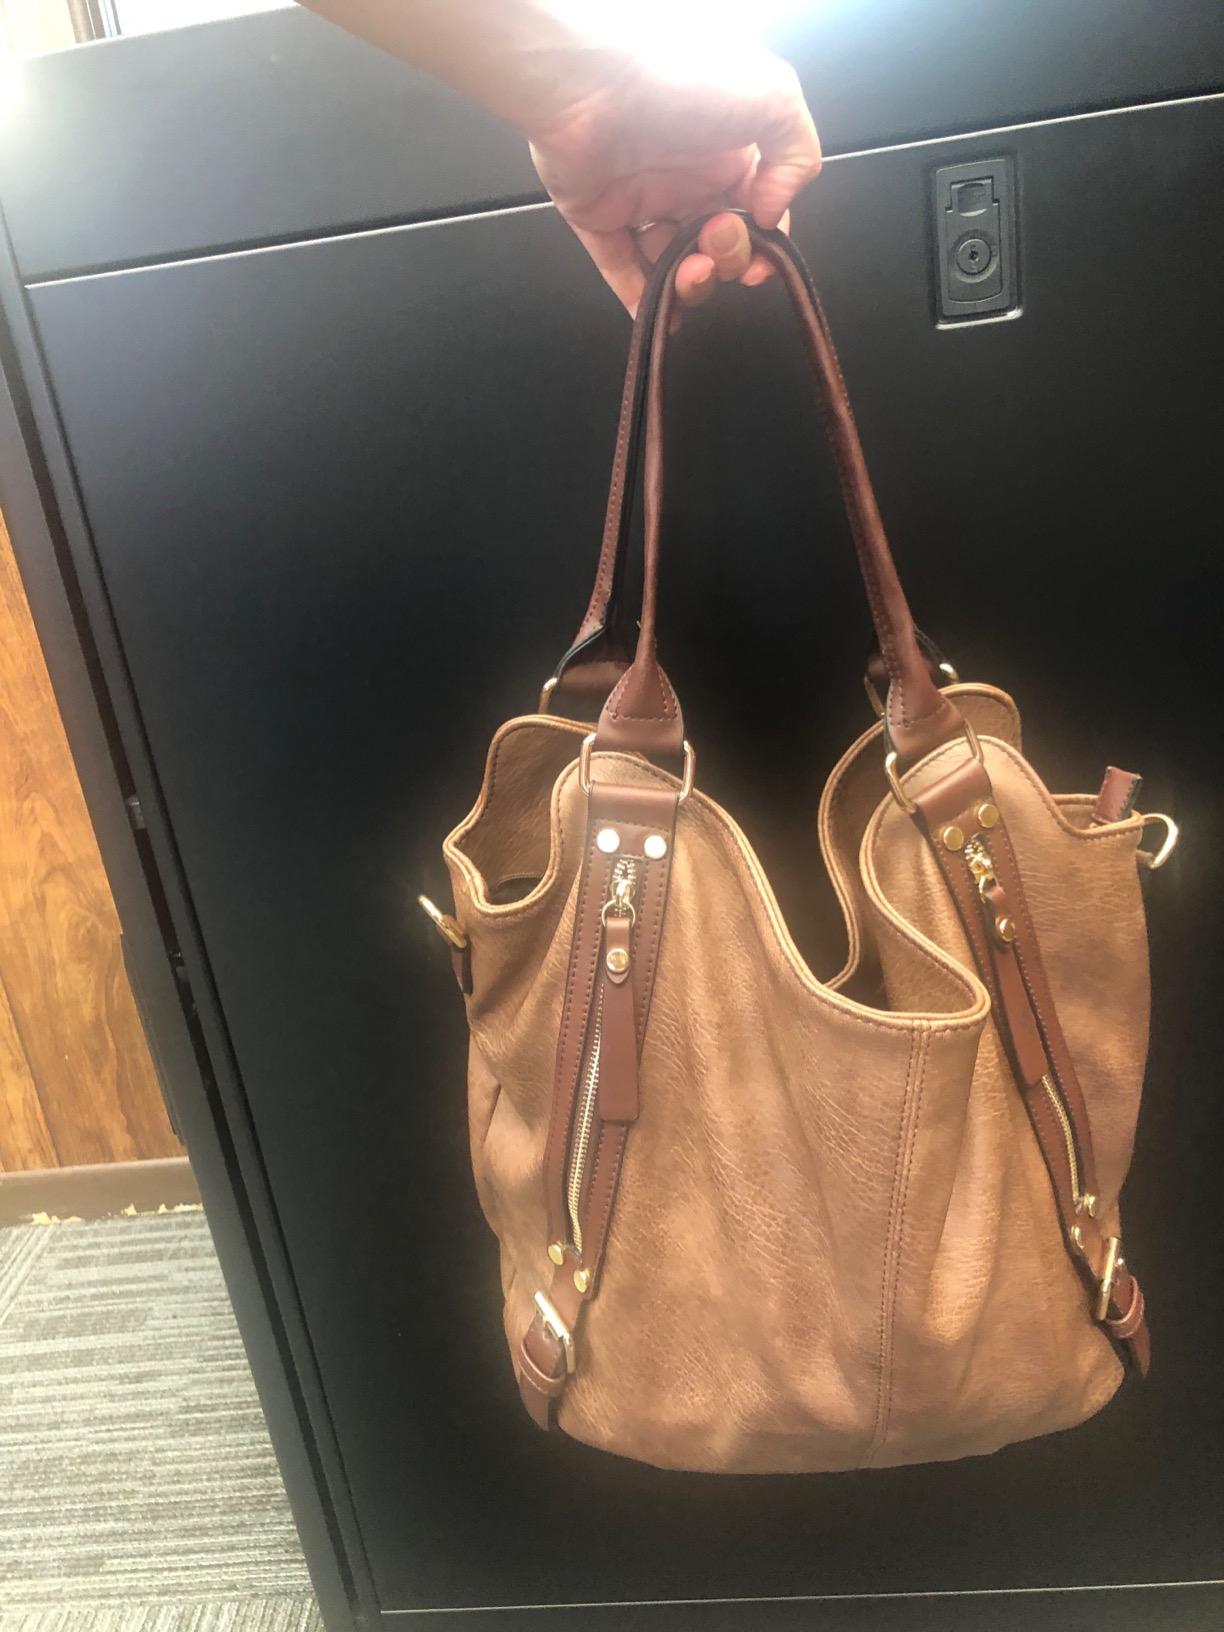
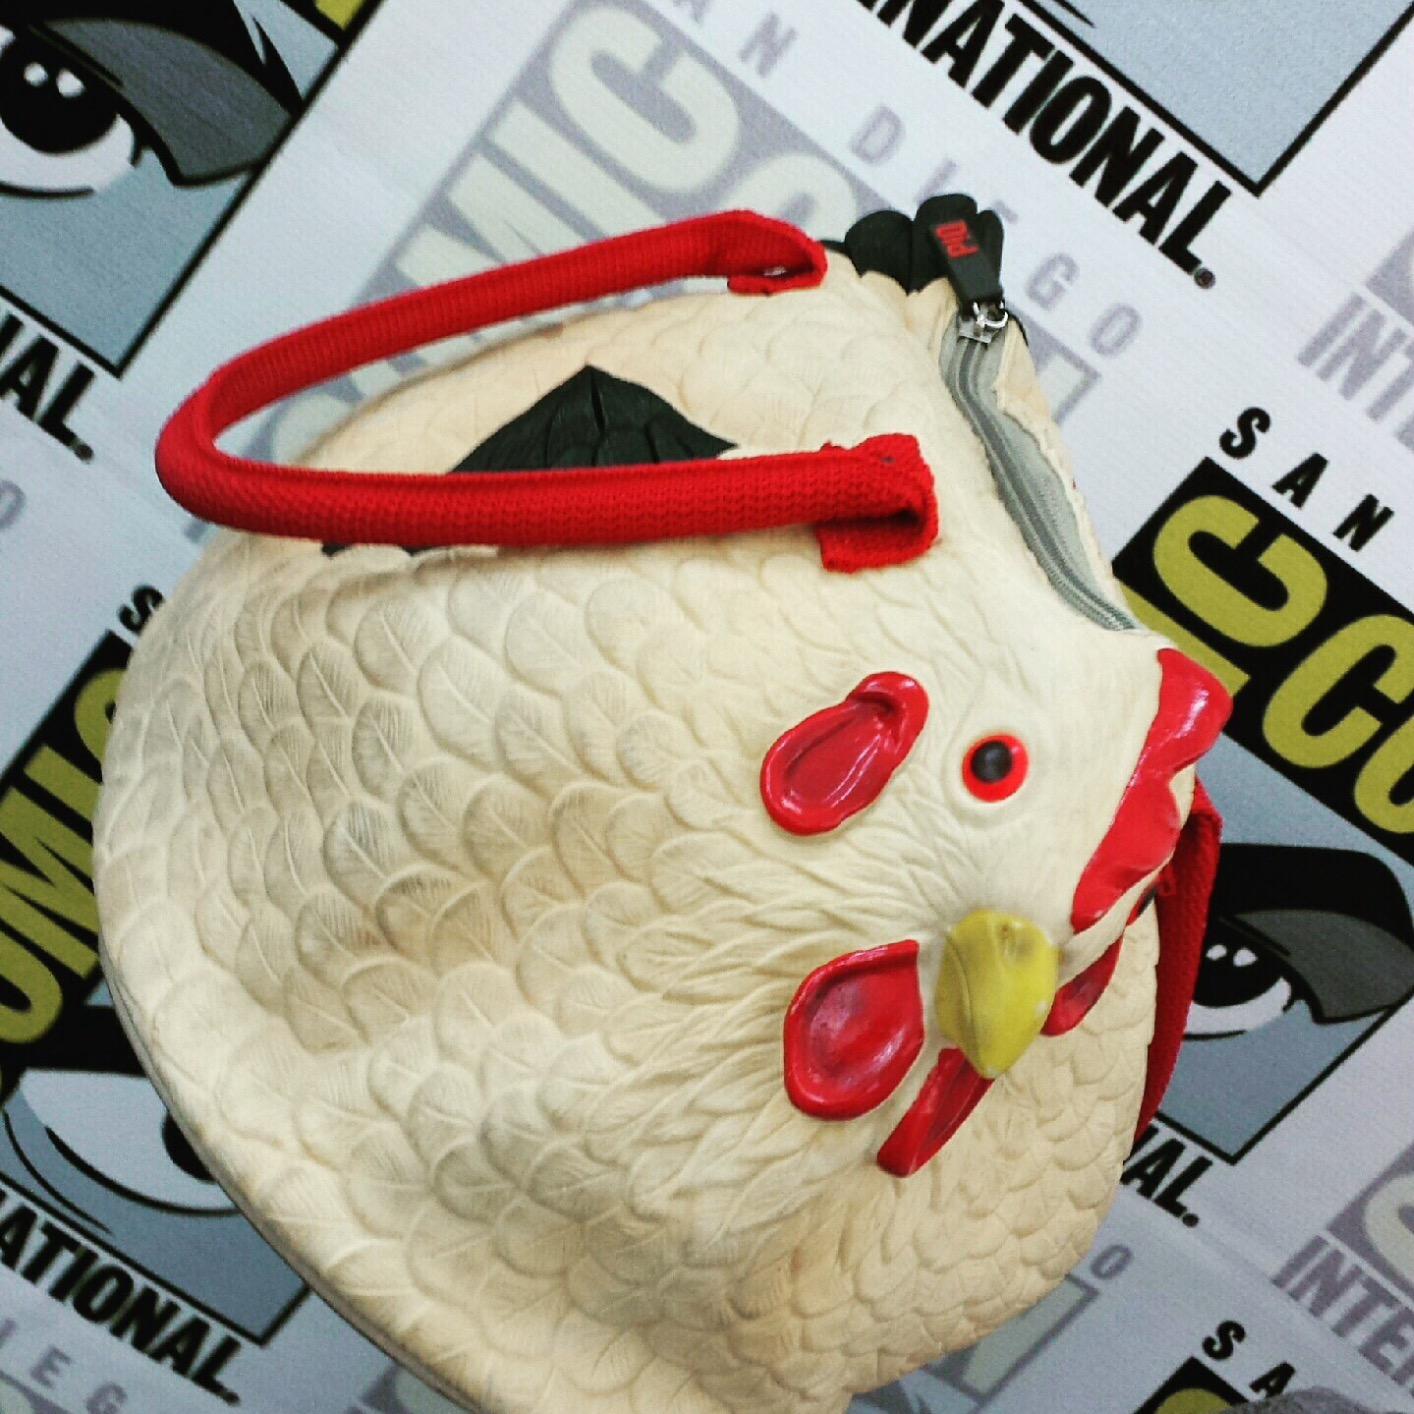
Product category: accessories_handbag
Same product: no